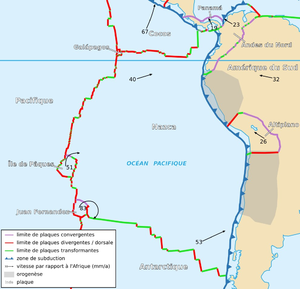
Carte de la plaque de Nazca
La plaque de Nazca est une plaque tectonique de la lithosphère de la planète Terre. Sa superficie est de 0,396 69 stéradians. On y associe généralement les plaques de l'île de Pâques, des Galápagos et de Juan Fernandez. La plaque de Nazca tire son nom de la province péruvienne de Nazca.
La dorsale de Nazca est une chaîne de montagnes sous-marine de l'océan Pacifique qui s'étend du sud-ouest au nord-est sur la plaque de Nazca au large des côtes sud du Pérou. Cette dorsale est en cours de subduction sous la plaque sud-américaine à la frontière convergente connue sous le nom de fosse du Pérou-Chili à une vitesse de 7,7 cm/an. La dorsale de Nazca a débuté sa subduction oblique à 11°S de latitude il y a approximativement 11,2 Ma ; elle est aujourd'hui située à 15°S. La dorsale est composée d'une croûte océanique anormalement épaisse, en moyenne 18 ± 3 km. La croûte est flottante, entraînant une subduction à angle faible sous le Pérou. Cette subduction a été associée au soulèvement du bassin de Pisco et de l'arche de Fitzcarrald sur le continent sud-américain, ainsi qu'a l'arrêt de l'activité de la ceinture volcanique andine au niveau du Pérou il y a approximativement 4 Ma.